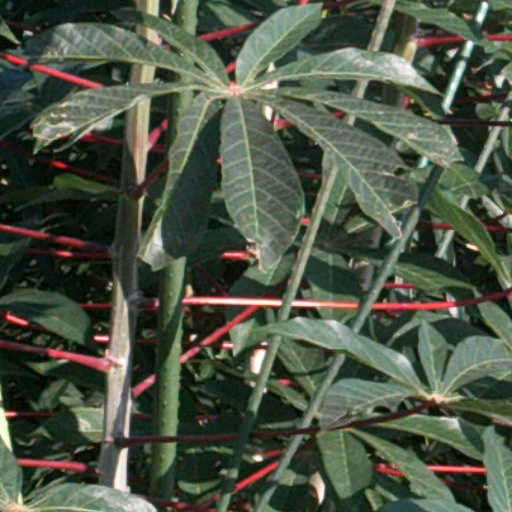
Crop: cassava